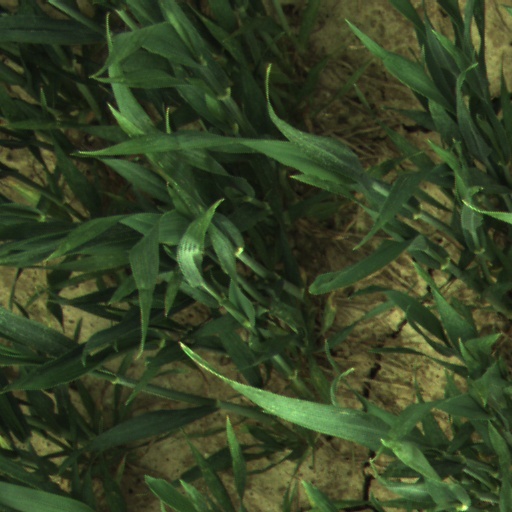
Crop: wheat